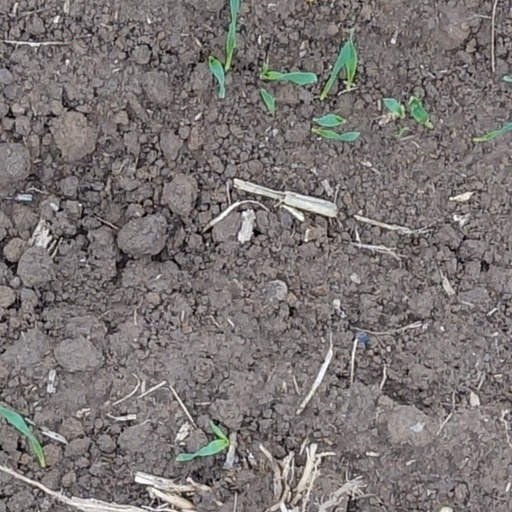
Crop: wheat